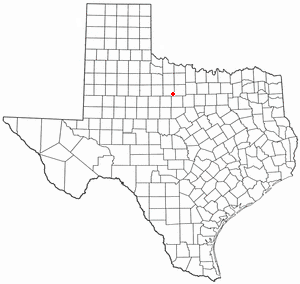
La ville de Woodson est située dans le comté de Throckmorton, dans l’État du Texas, aux États-Unis. Sa population s’élevait à 264 habitants lors du recensement de 2010, estimée à 246 habitants en 2016.